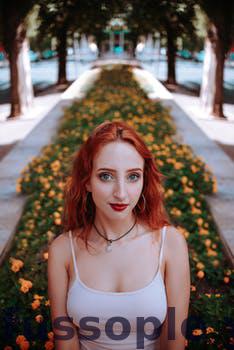
Label: Watermark